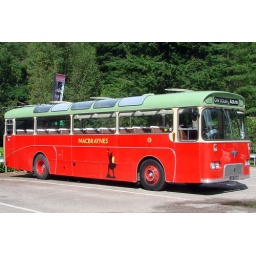
Vintage bus in the car park at Benmore Gardens